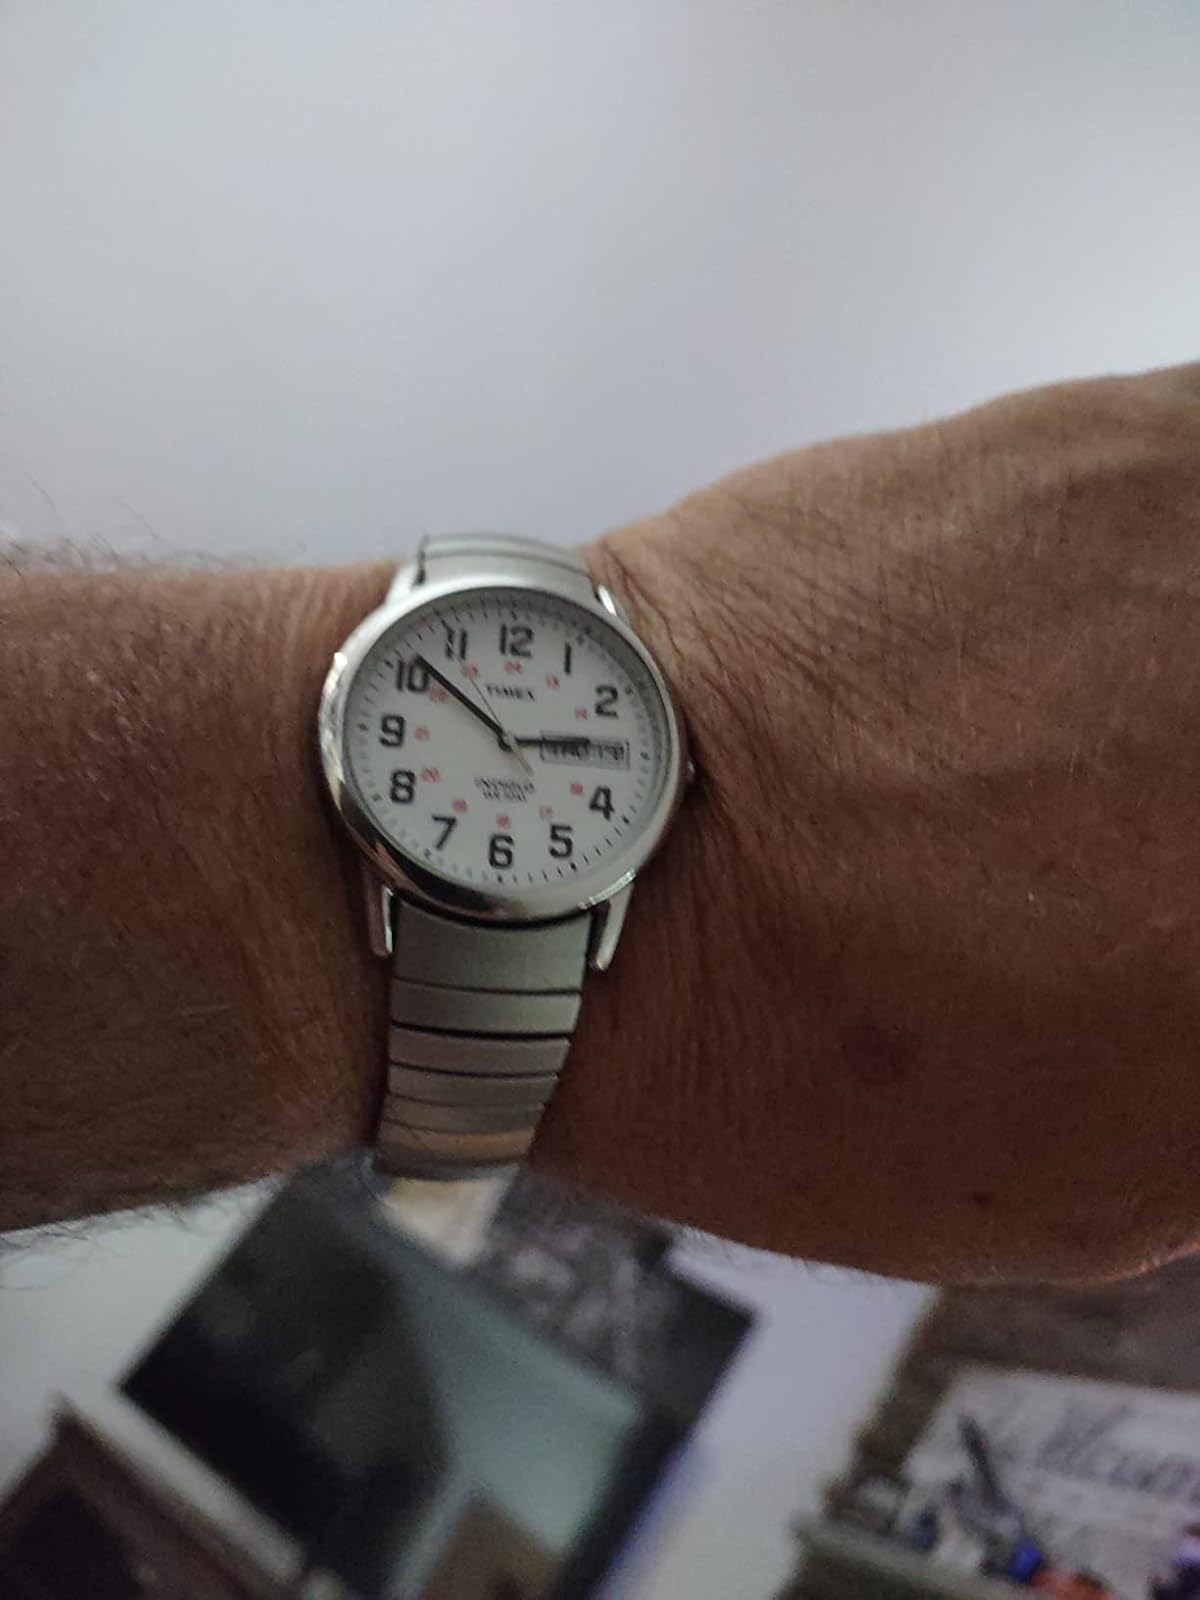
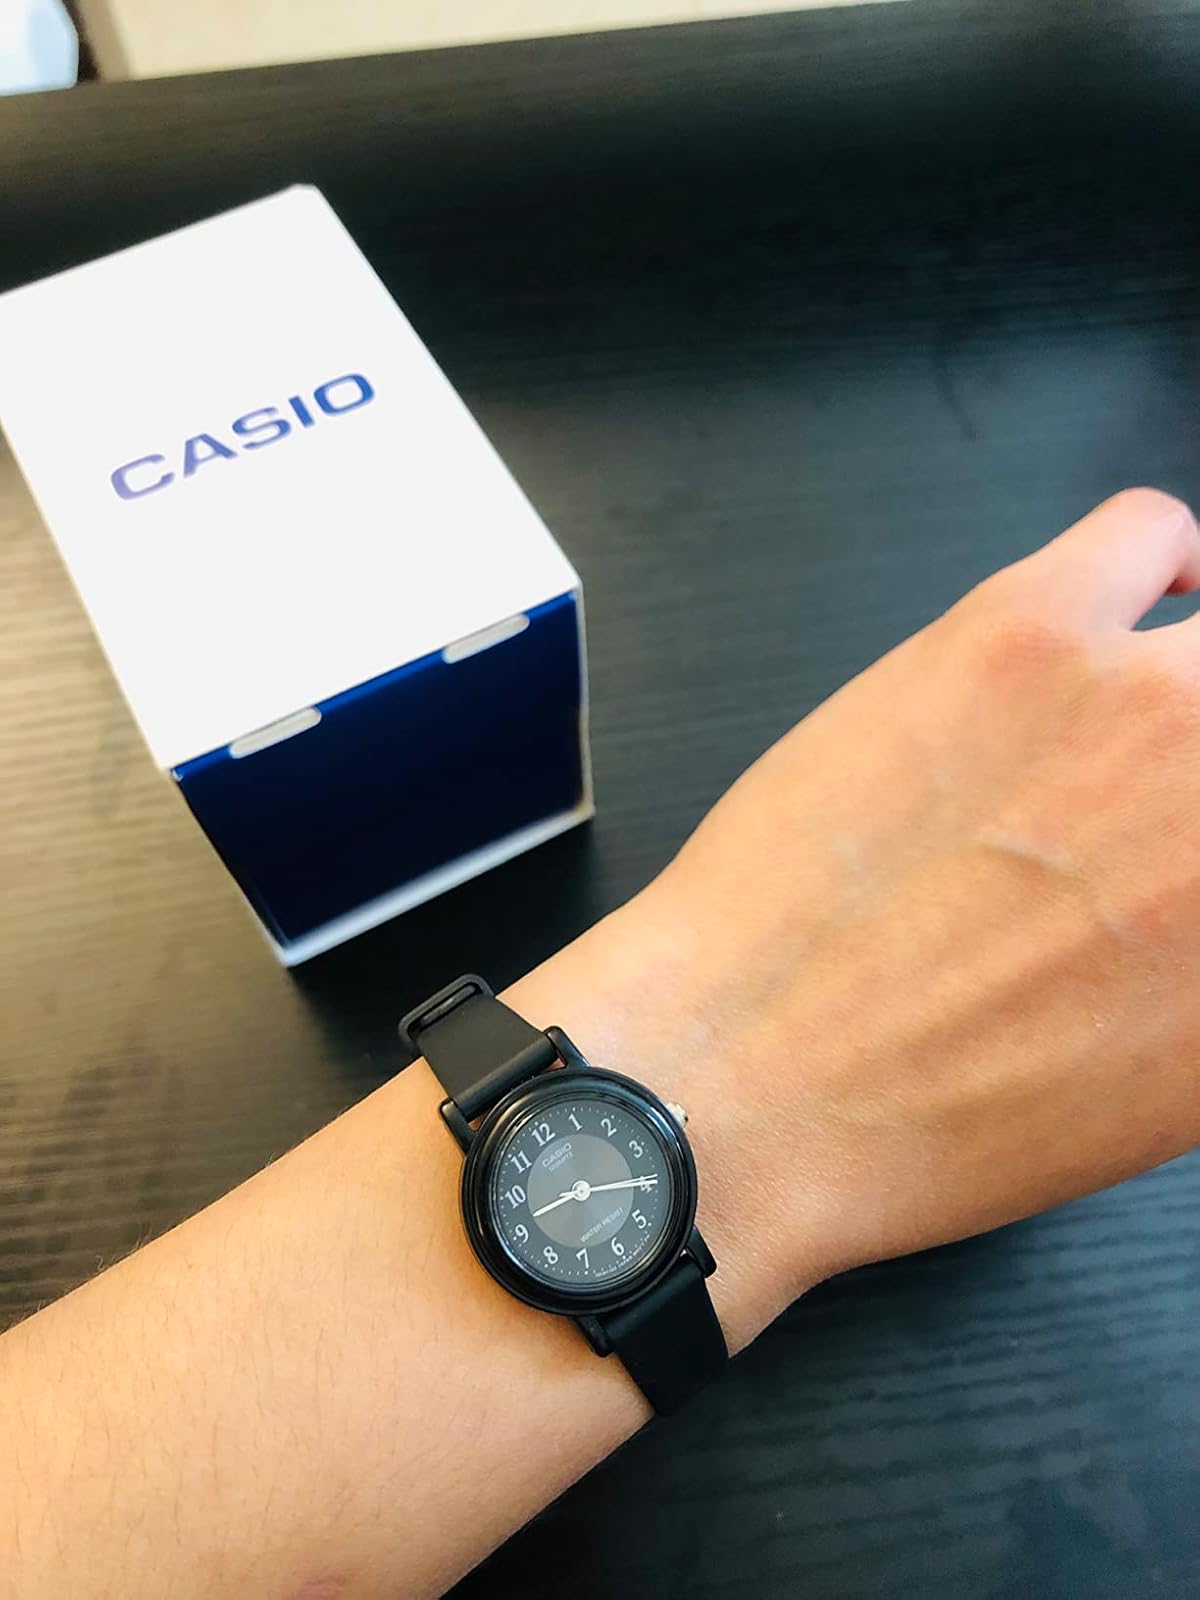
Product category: accessories_watch
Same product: no